Shoeburyness

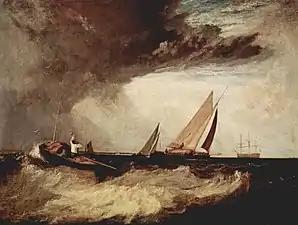
"Shoeburyness Fisherman Hailing a Whitstable Hoy" by J. M. W. Turner, 1809

Shoebury Common Beach is bounded to the east by the land formerly occupied by the Shoeburyness Artillery barracks and by Thorpe Bay to the west. Shoebury Common Beach is the site of many beach huts located on both the promenade and the beach. A Coastguard watch tower at the eastern end of the beach keeps watch over the sands and mudflats while listening out for distress calls over the radio. A cycle path skirts around the sea-front linking the East Beach to Shoebury Common Beach, and thence into Southend and onto Chalkwell, in Westcliff-on-Sea.